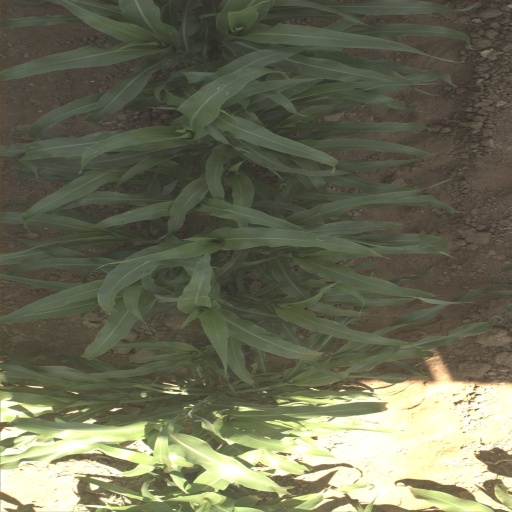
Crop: sorghum